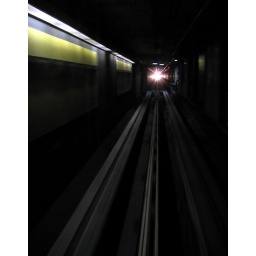
Taken from the back window of the train in the airport, on the way to my plane to Tanzania.